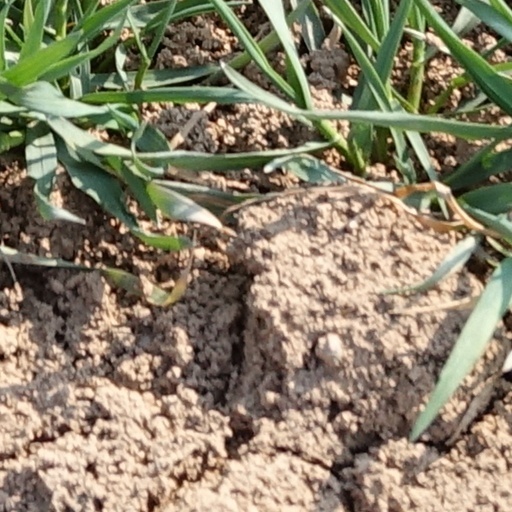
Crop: wheat